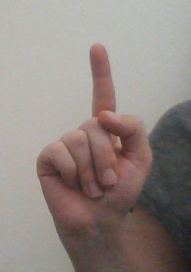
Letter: bb